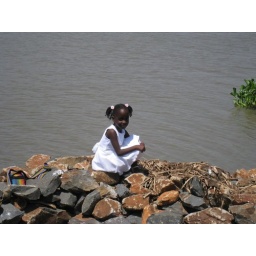
A cute little girl by Lake Victoria in Kisumu Kenya.